Robert M. Lamp House

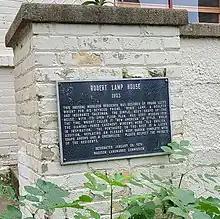
Robert Lamp House plaque

Madison's current zoning calls for the demolition of numerous smaller buildings in the area near the Capitol Square and along East Washington Avenue. Two nearby houses, at 506 East Washington Avenue and 7 North Franklin Street, were both built circa 1853 by Wisconsin's second governor, Leonard J. Farwell. In May 2013, the Fred Rouse Company, a local developer, proposed building a six-story apartment building to the north of the Lamp House that would have led to the demolition of three adjacent houses constructed between 1872 and 1904. Opposition to the plan prompted district alderperson Ledell Zellers in September 2013 to form an ad hoc committee to advise on plans for the block. The committee recommended that the northern viewscape toward Lake Mendota be preserved. In 2014, four houses south of the Lamp House were demolished to make room for a six-story apartment building, whose owners created a side opening to Webster Street and stepped back the nearest corner along East Mifflin Street in order to preserve traditional views of the Lamp House. Preservationists would like to see the Lamp House and its grounds restored to their original condition and repurposed from the current residential usage into a downtown visitor center focusing on the life and times of Frank Lloyd Wright in Madison and beyond.